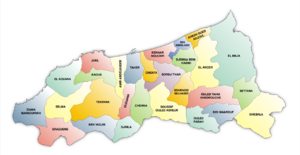
La carte de la wilaya de Jijel (Les Communes) - Algérie Español: Mapa de la provincia de Jijel (Los Municipios) - Argelia
Pour les autres communes, voir Liste des communes d'Algérie.
La wilaya de Jijel, en berbère : Tawilayt n Ighil Gili / en tifinagh : ⵜⴰⵡⵉⵍⴰⵢⵜ ⵏ ⵉⵖⵉⵍ ⴳⵉⵍⵉ; en arabe : ولاية جيجل est une wilaya cotière située au nord-est de l'Algérie dans la région de la Petite Kabylie et dont le chef-lieu est la ville éponyme de Jijel.